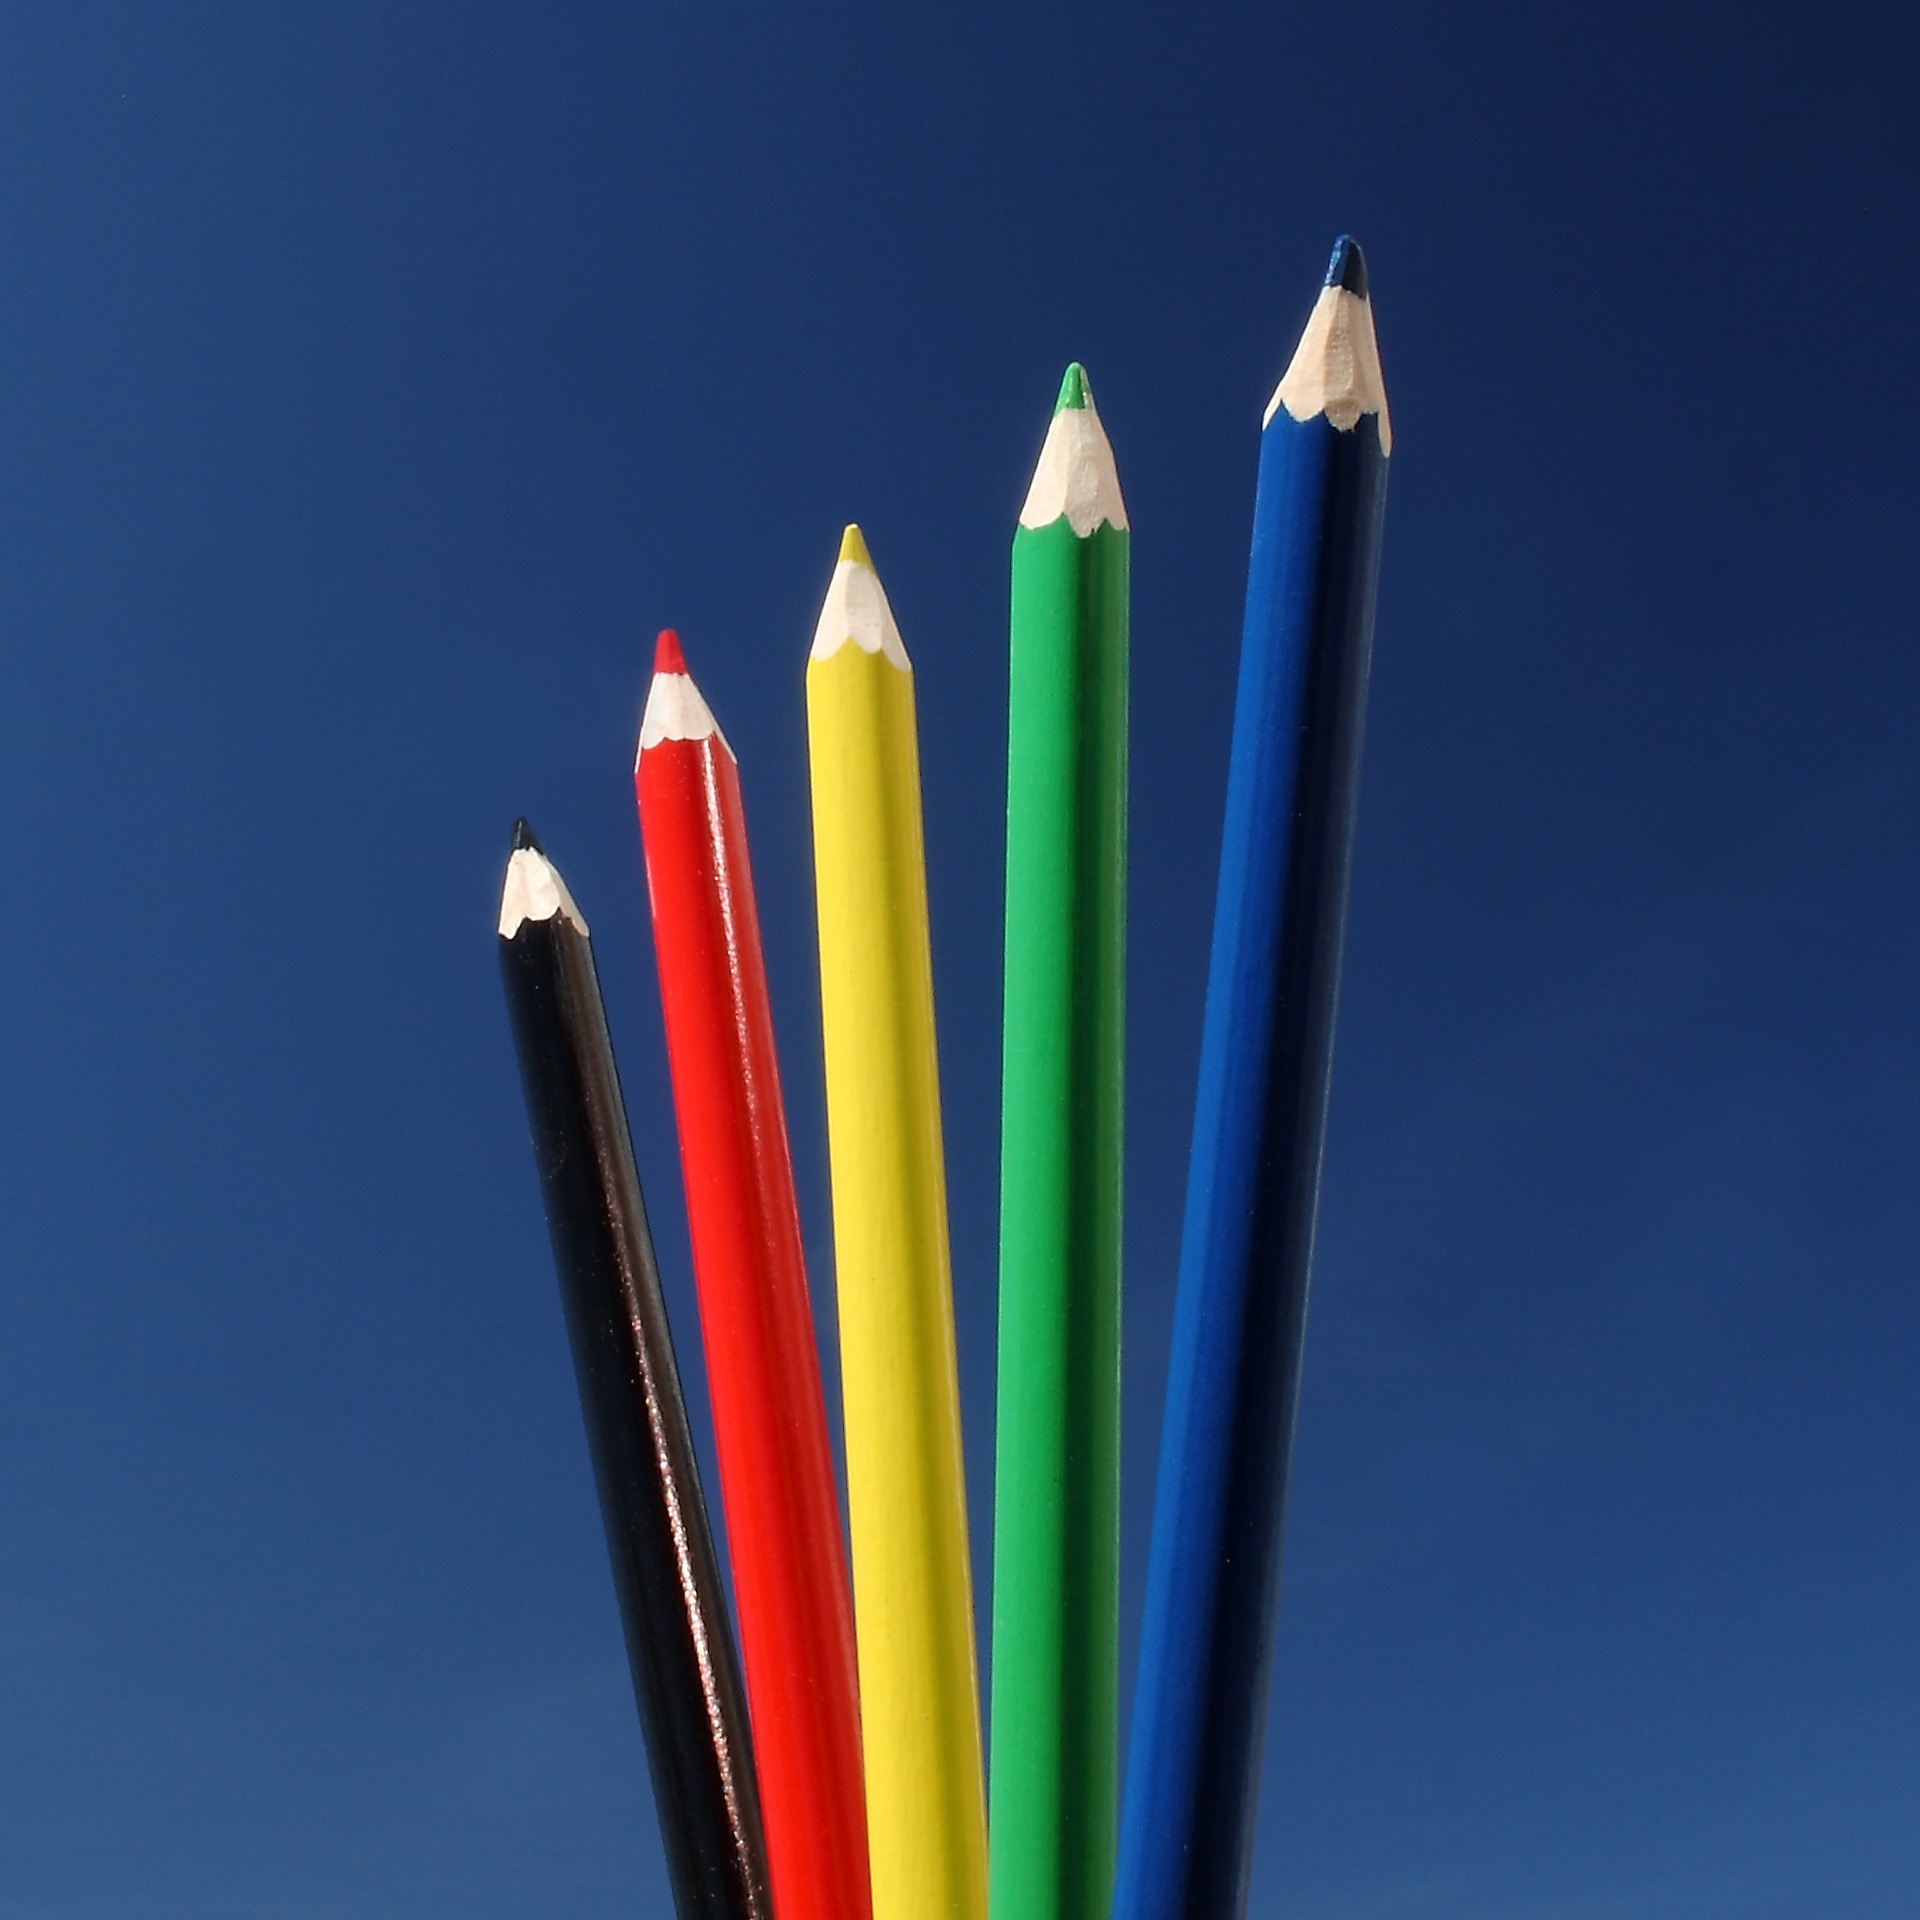
pencil, line, color, blue, colorful, colors, pencils